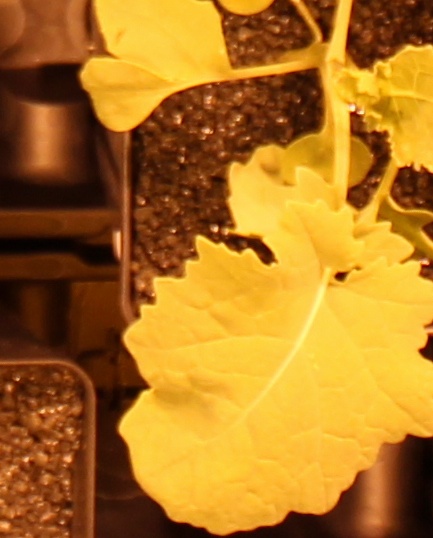
Label: Canola